Capparis decidua

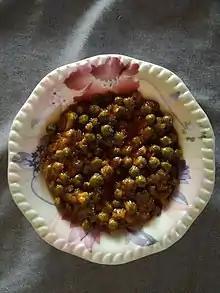
Vegetable dish known as Kairan (or Doran) ji Bhaaji prepared in Tharparkar, Sindh

Its spicy fruits are used for preparing vegetables, curry and fine pickles and can attract helpful insectivores; the plant also is used in folk medicine and herbalism. It can be used in landscape gardening, afforestation and reforestation in semidesert and desert areas; it provides assistance against soil erosion.